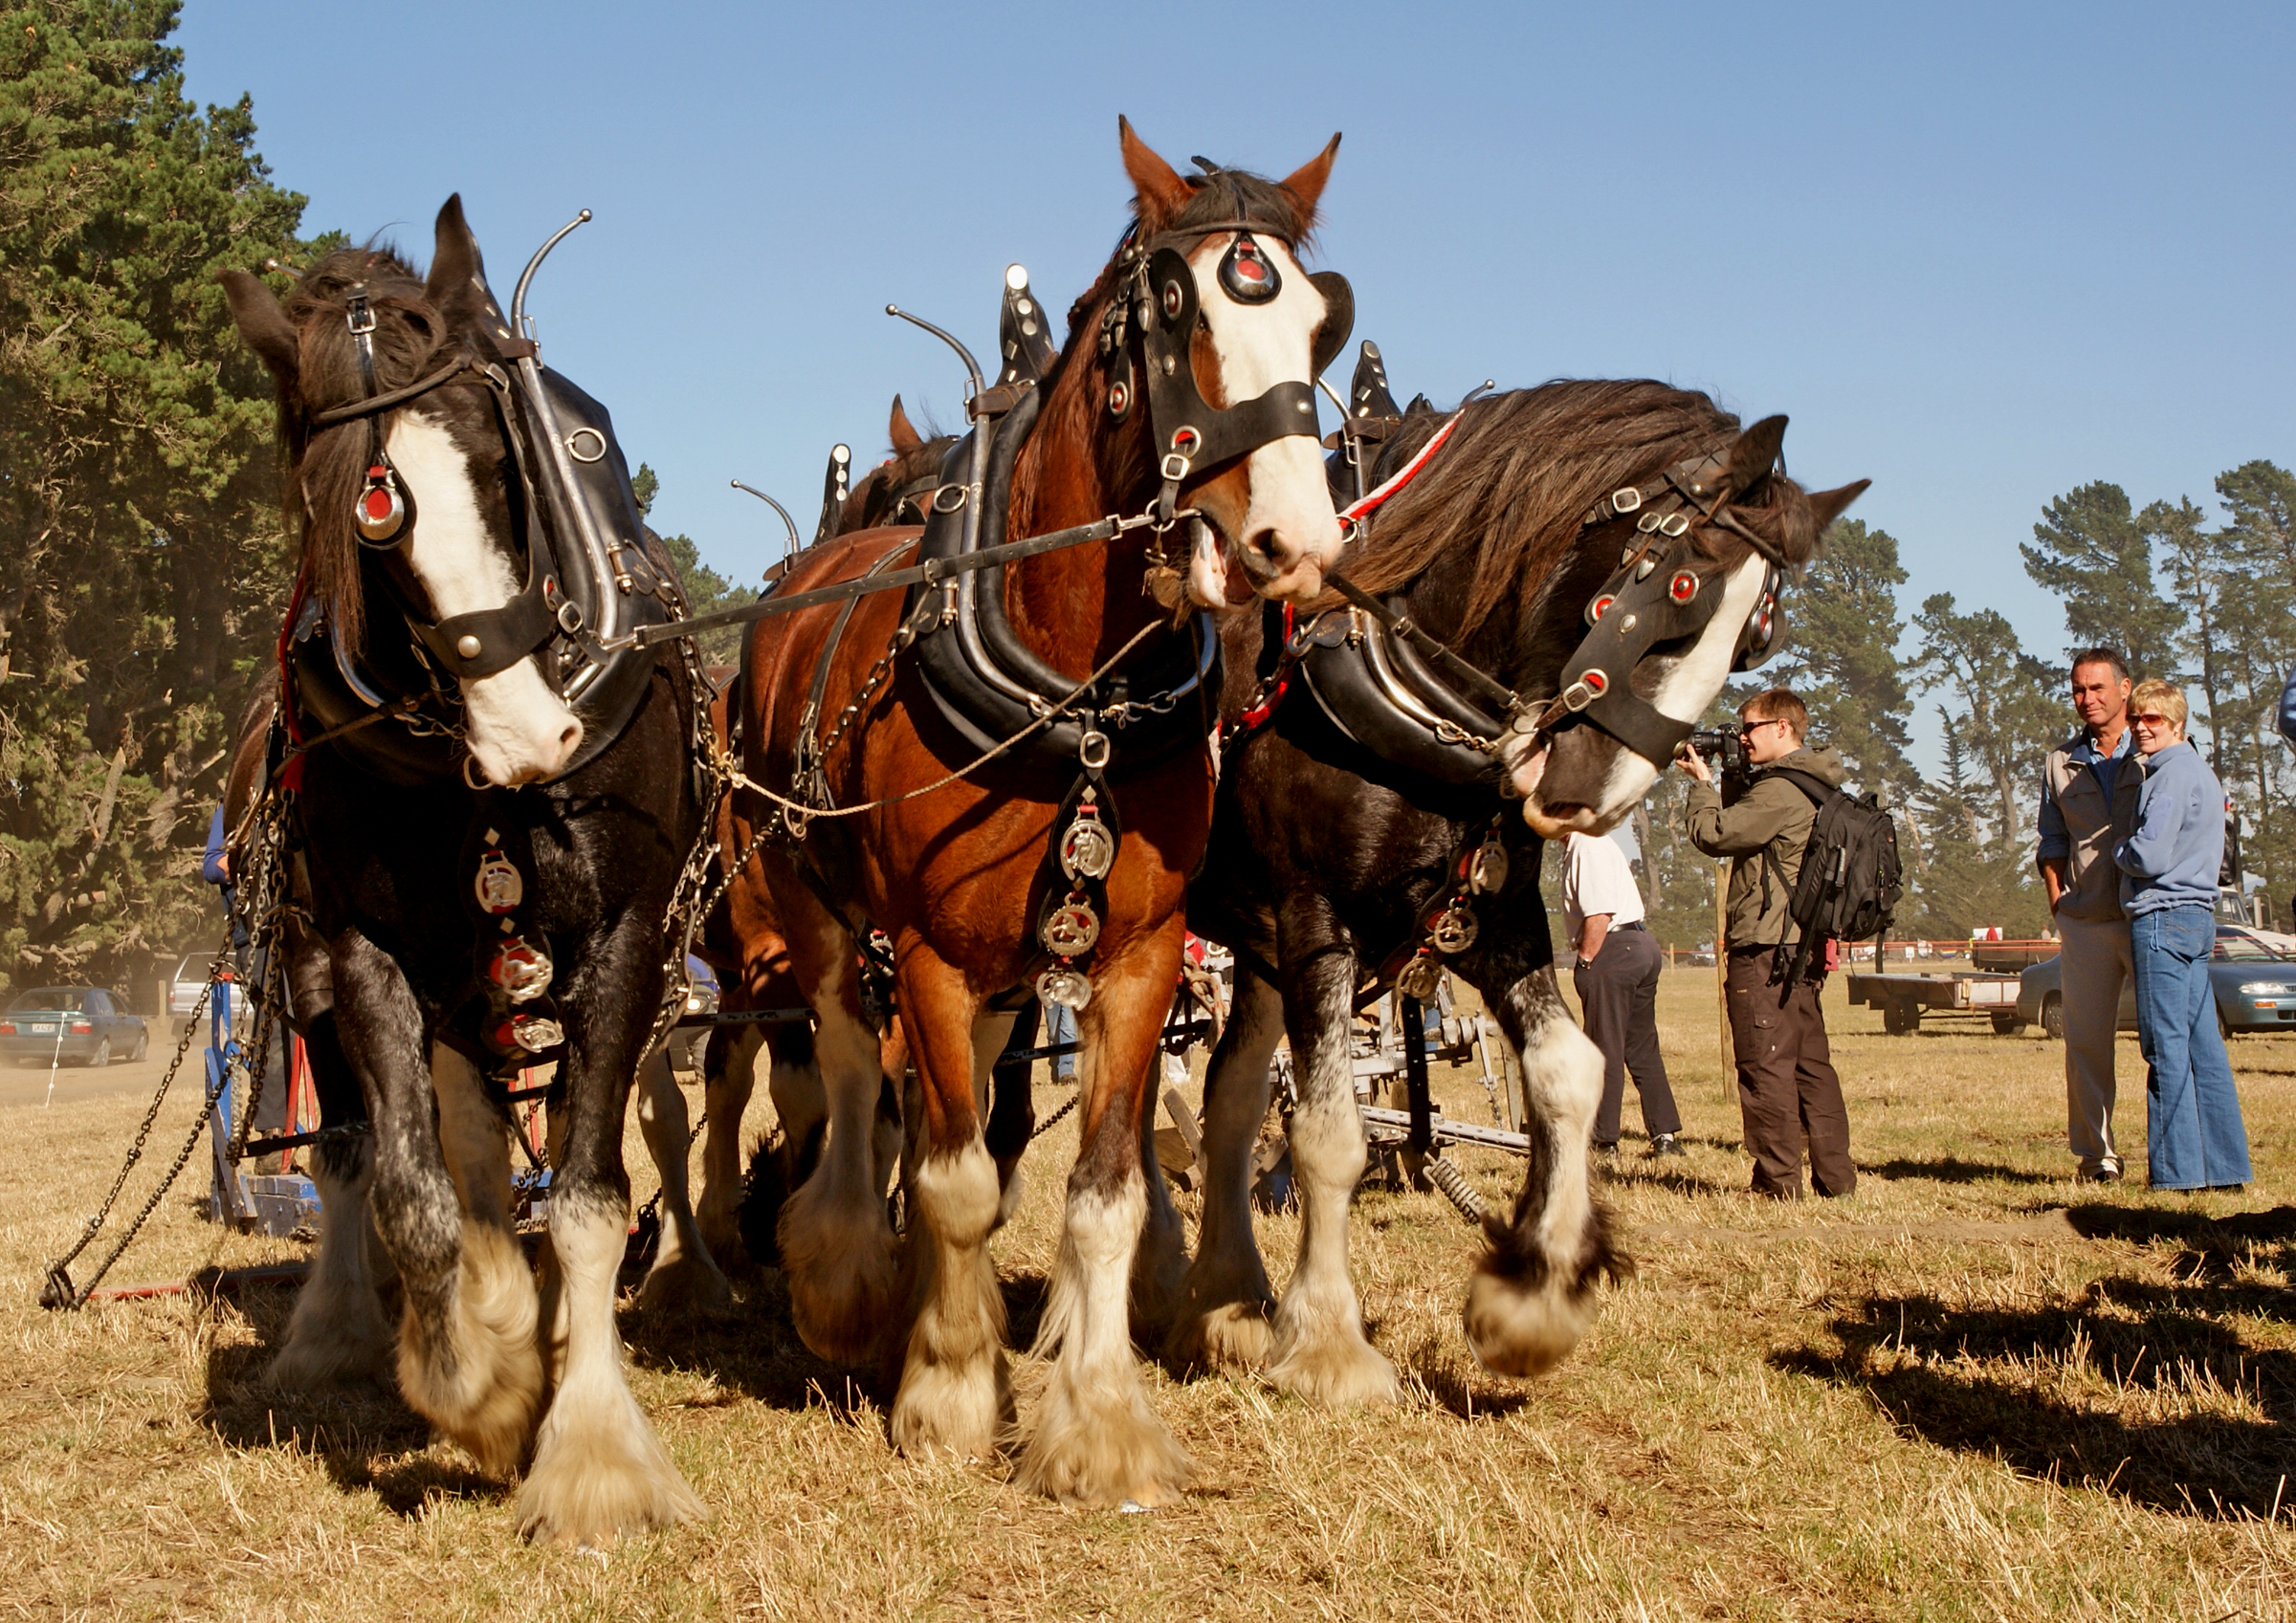
farming, vehicle, horse, horses, newzealand, mare, carriage, sonyalpha, sonydslra300, horseplowing, horseploughing, clydsale, horseshow, equestrianism, pack animal, eventing, horse like mammal, mustang horse, horse harness, animal sports, equestrian sport